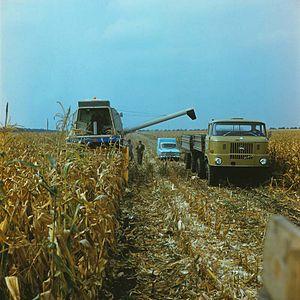
L'agriculture en Moldavie a comme le reste des activités économiques du pays subi une crise importante à la suite de la chute de l'URSS.